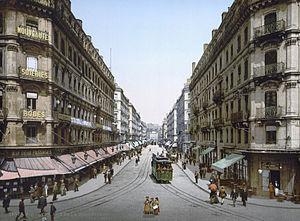
Rue de la République, Lyon, France
La ville de Lyon, sous le Second Empire, est profondément et durablement transformée par des travaux de grande ampleur.
L’histoire urbaine de Lyon permet de retracer les formes que prend l’occupation humaine du site au cours de l'histoire de la ville.
La rue de la République est une voie située dans les premier et deuxième arrondissement de Lyon.
Cette liste des voies de Lyon présente chaque objet par ordre alphabétique. Les odonymes disparus ou remplacés sont indiqués en italiques.